Murchison Promontory

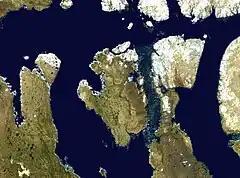
Satellite image with Prince of Wales Island at centre. Near top right is the square-shaped Somerset Island, below which is the Murchison Promontory at the north end of the Boothia Peninsula, part of the continental mainland.

Murchison Promontory, a cape (promontory) in the northern Canadian Arctic, is the northernmost mainland point of the Americas and of Canada. Located from the North Pole, it is farther north than Point Barrow, Alaska, the northernmost point of all U.S. territory.